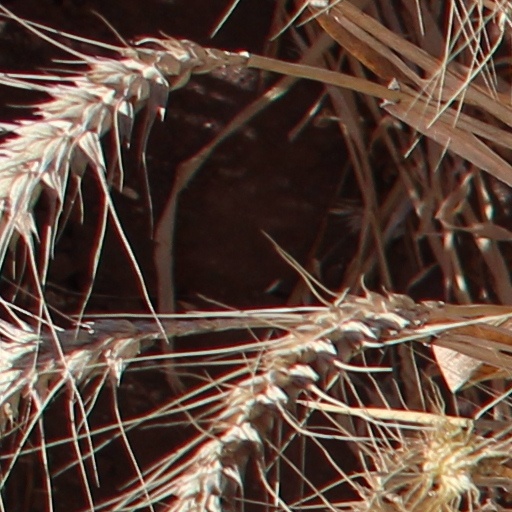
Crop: wheat